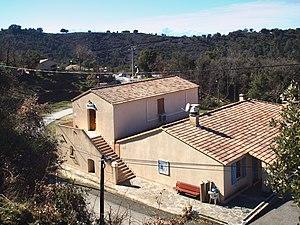
Valle-di-Rostino, Rustinu (Corse) - Mairie à Valle
Valle-di-Rostino est une commune française située dans la circonscription départementale de la Haute-Corse et le territoire de la collectivité de Corse. Le village appartient à la piève de Rostino, en Castagniccia.